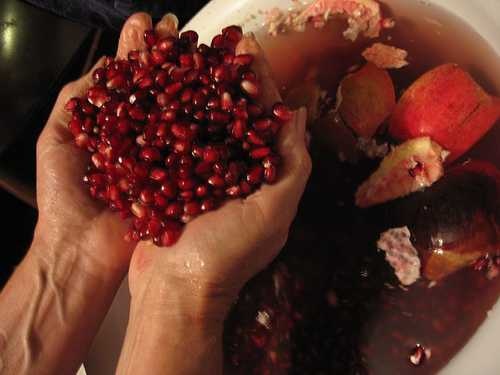
Label: Pomegranate